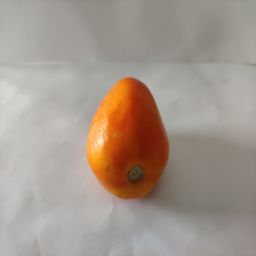
Crop: Tomato
Quality: Ripe